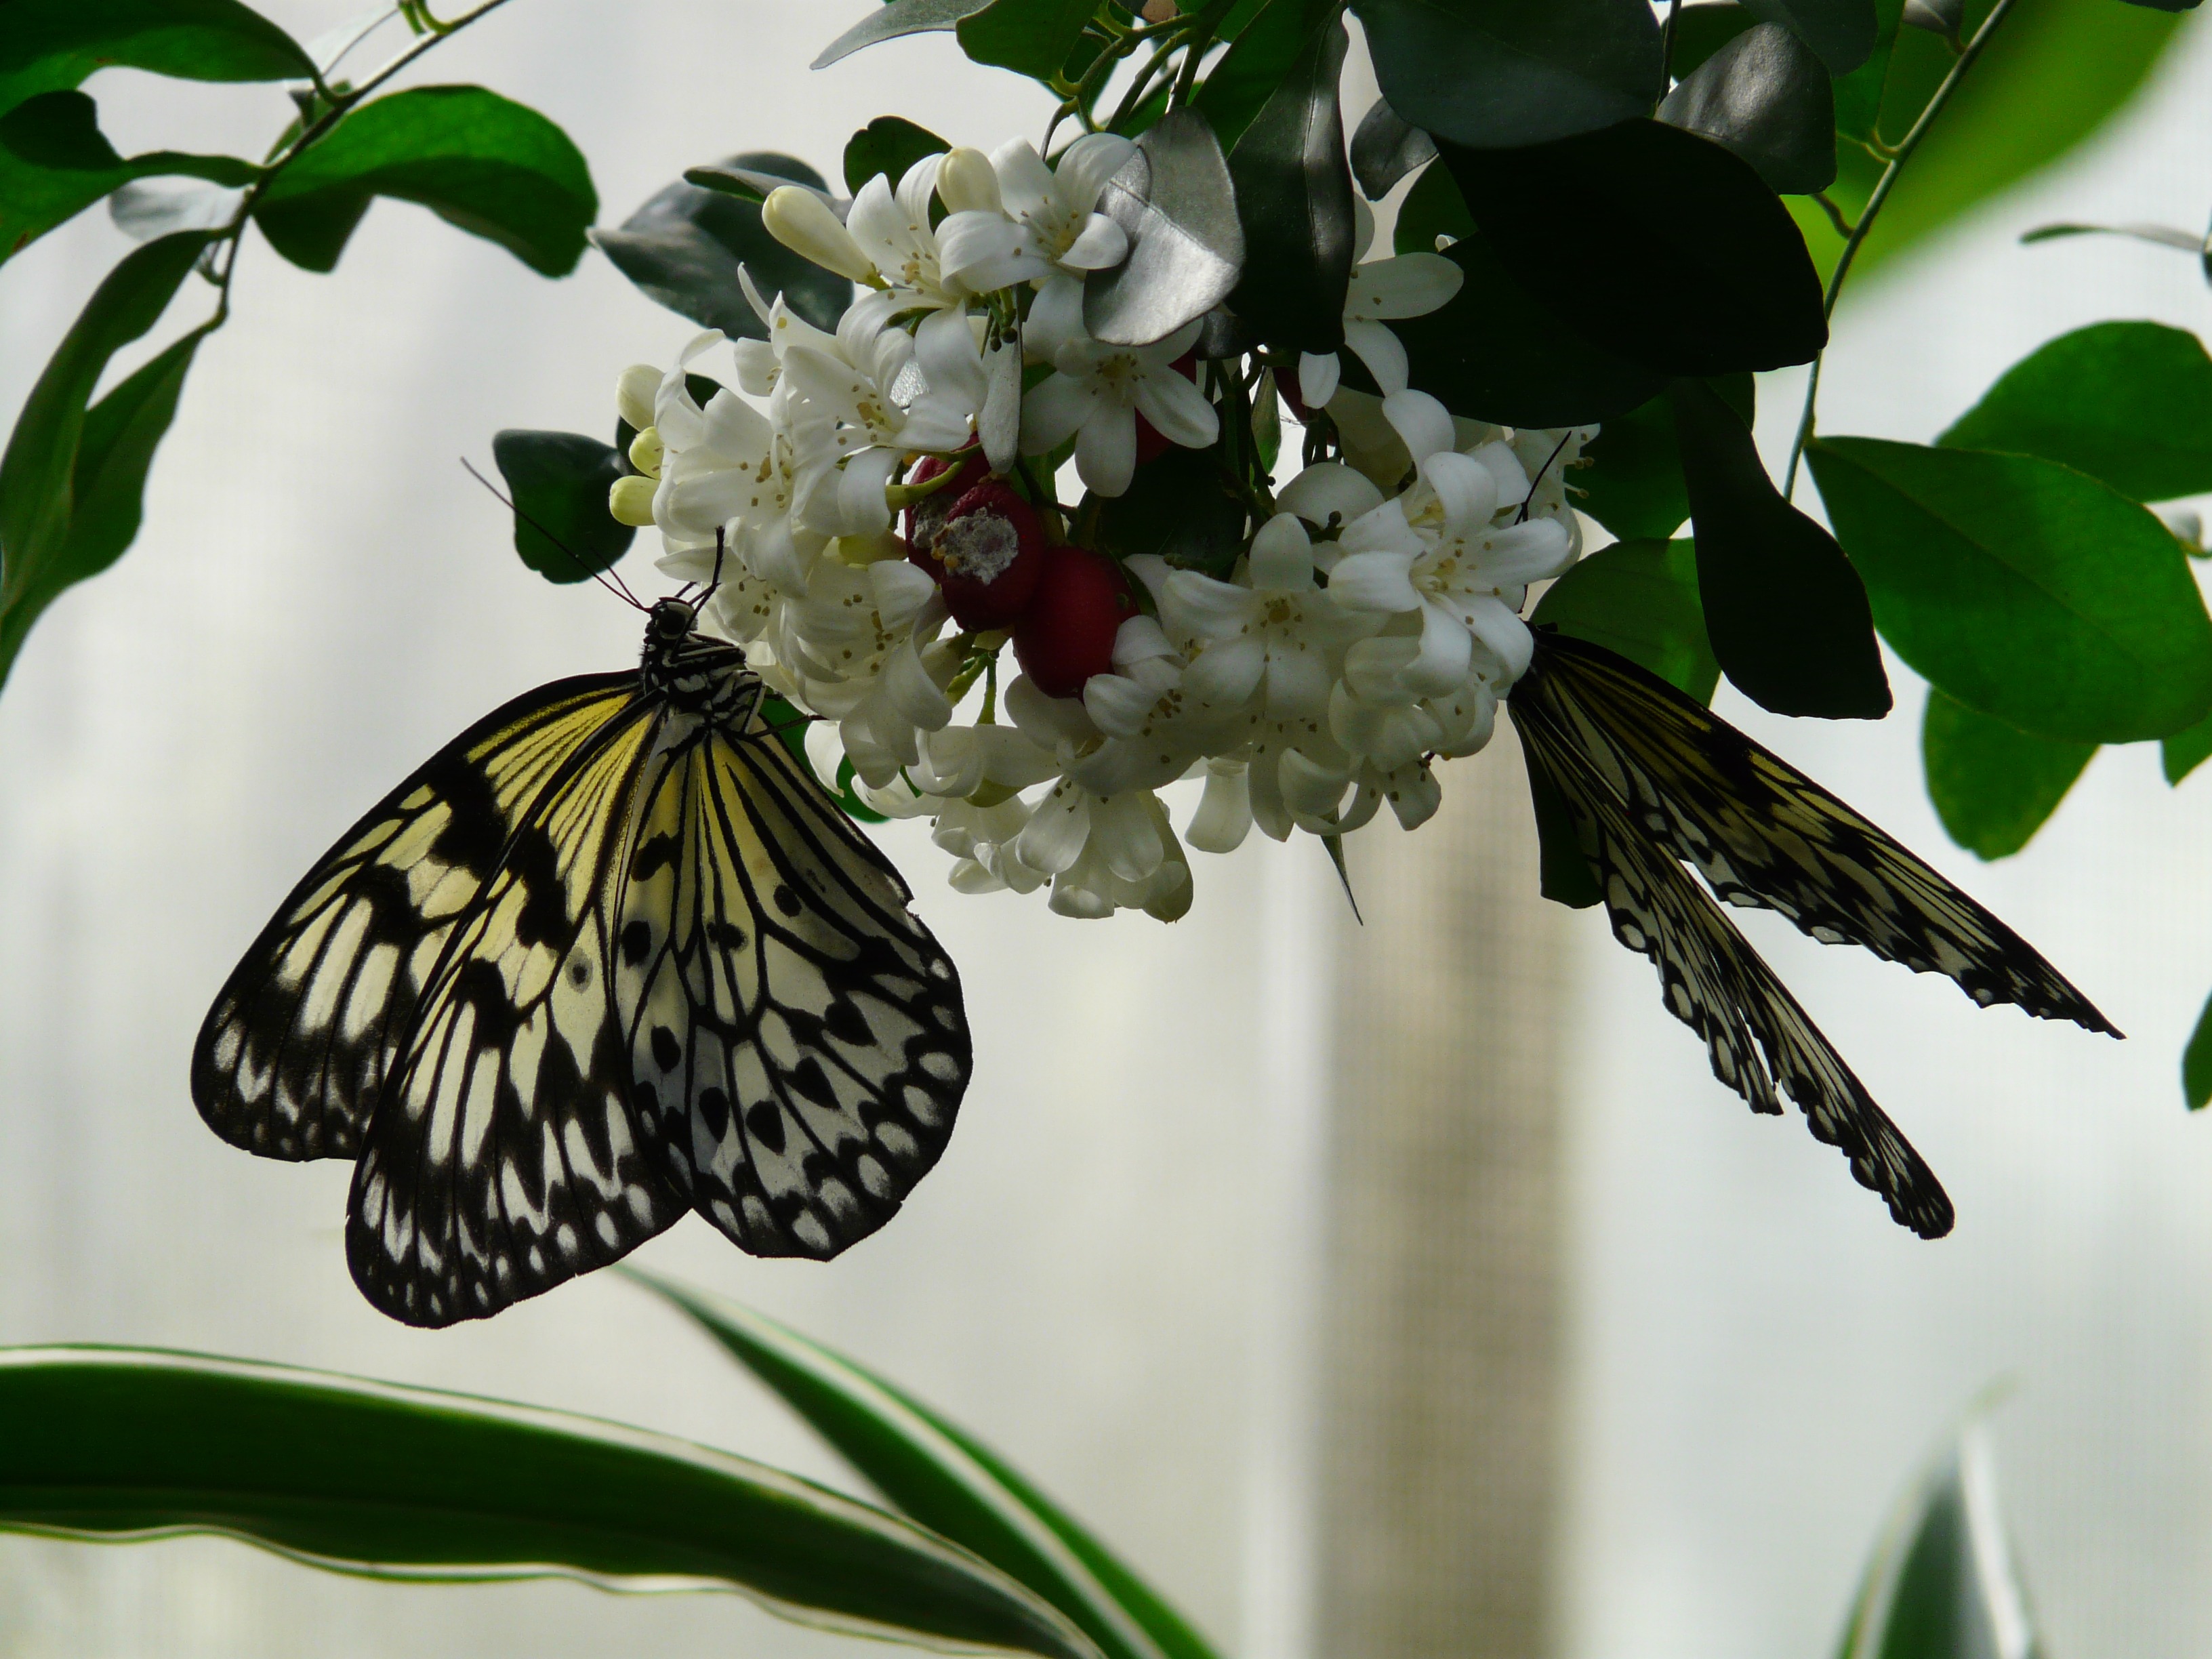
branch, blossom, plant, white, leaf, flower, spring, green, insect, botany, butterfly, black, flora, fauna, invertebrate, close up, shrub, butterflies, nymphalidae, macro photography, edelfalter, pollinator, idea leuconoe, moths and butterflies, white baumnymphe, black drawing